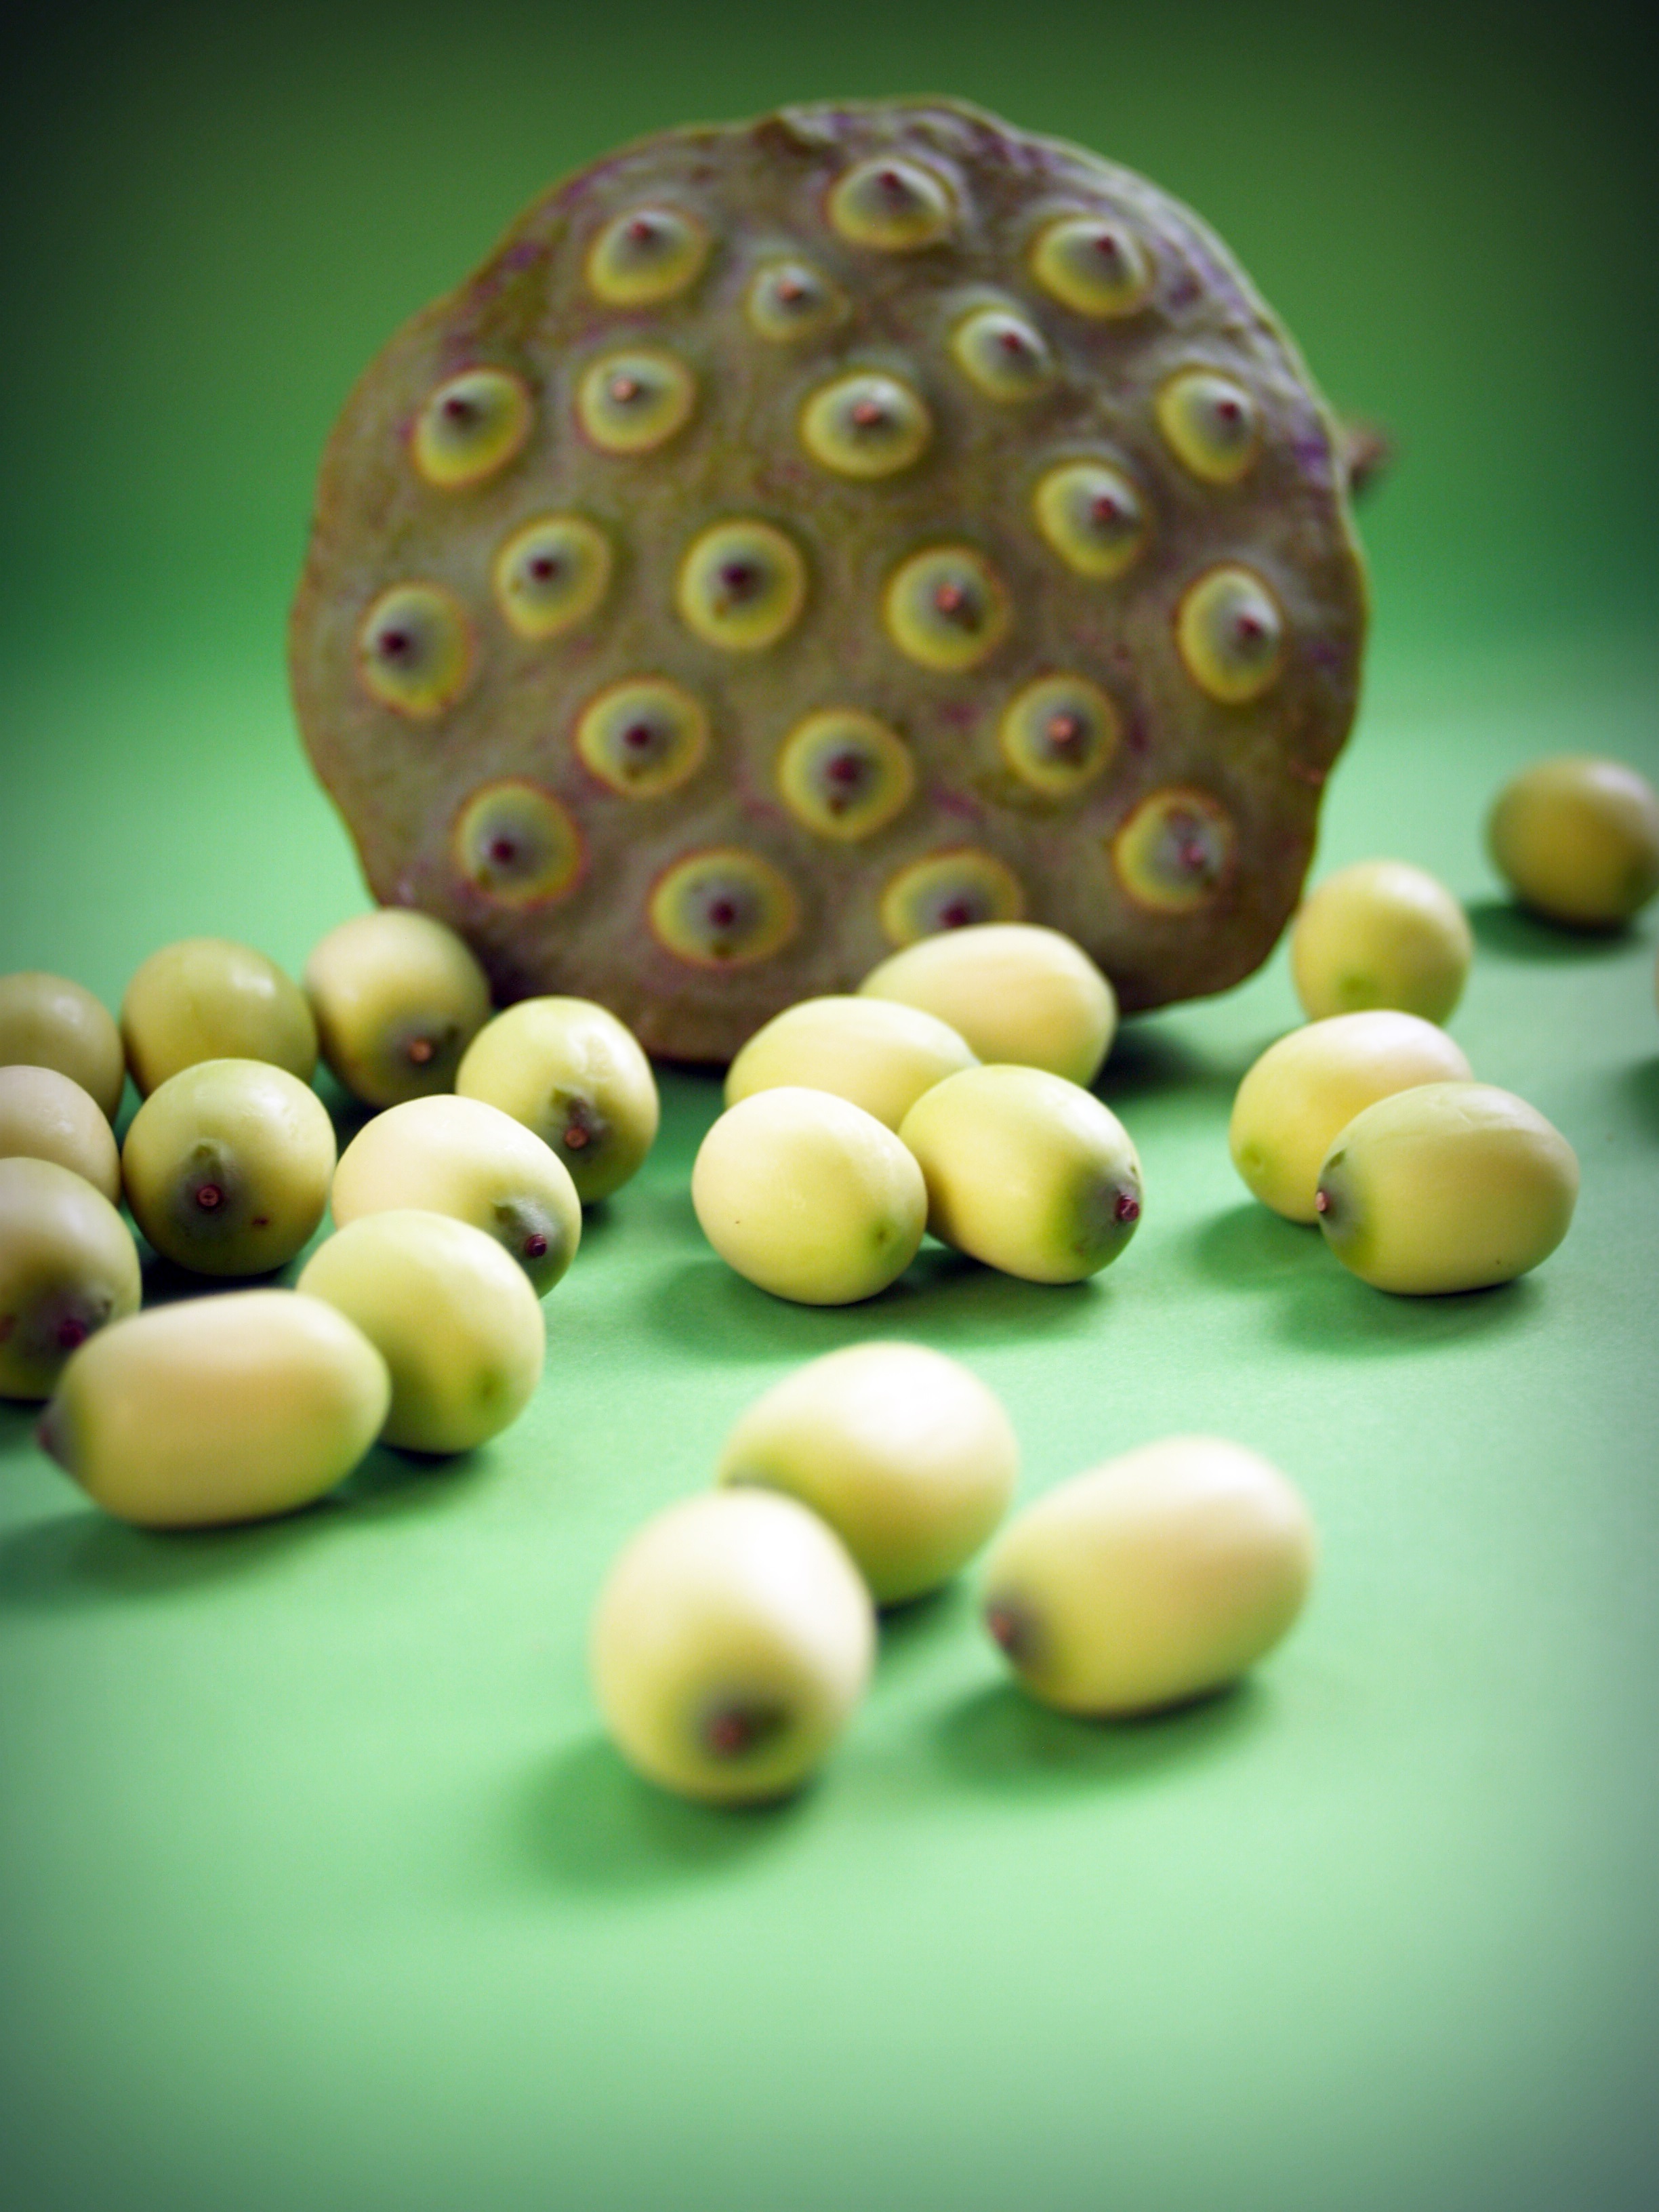
water, nature, group, plant, white, fruit, sweet, leaf, seed, round, flower, lake, isolated, river, asian, food, green, ingredient, produce, vegetable, tropical, macro, natural, fresh, asia, care, botany, aquatic, nut, agriculture, closeup, medicine, close, dessert, pod, flora, freshness, close up, background, seedpod, lotus, up, beautiful, detail, lily, indian, waterlily, organic, east, macro photography, herbal, flowering plant, land plant